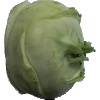
Label: kohlrabi